Epiphanius Shanov

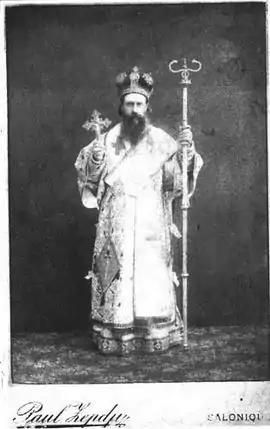
Bishop Epiphanius Shanov, Byzantine-Catholic Apostolic Vicar of Macedonia (1895–1922)

Epiphany Shanov ( 1849–1940) was a Bulgarian Uniate priest.